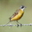
Label: bird